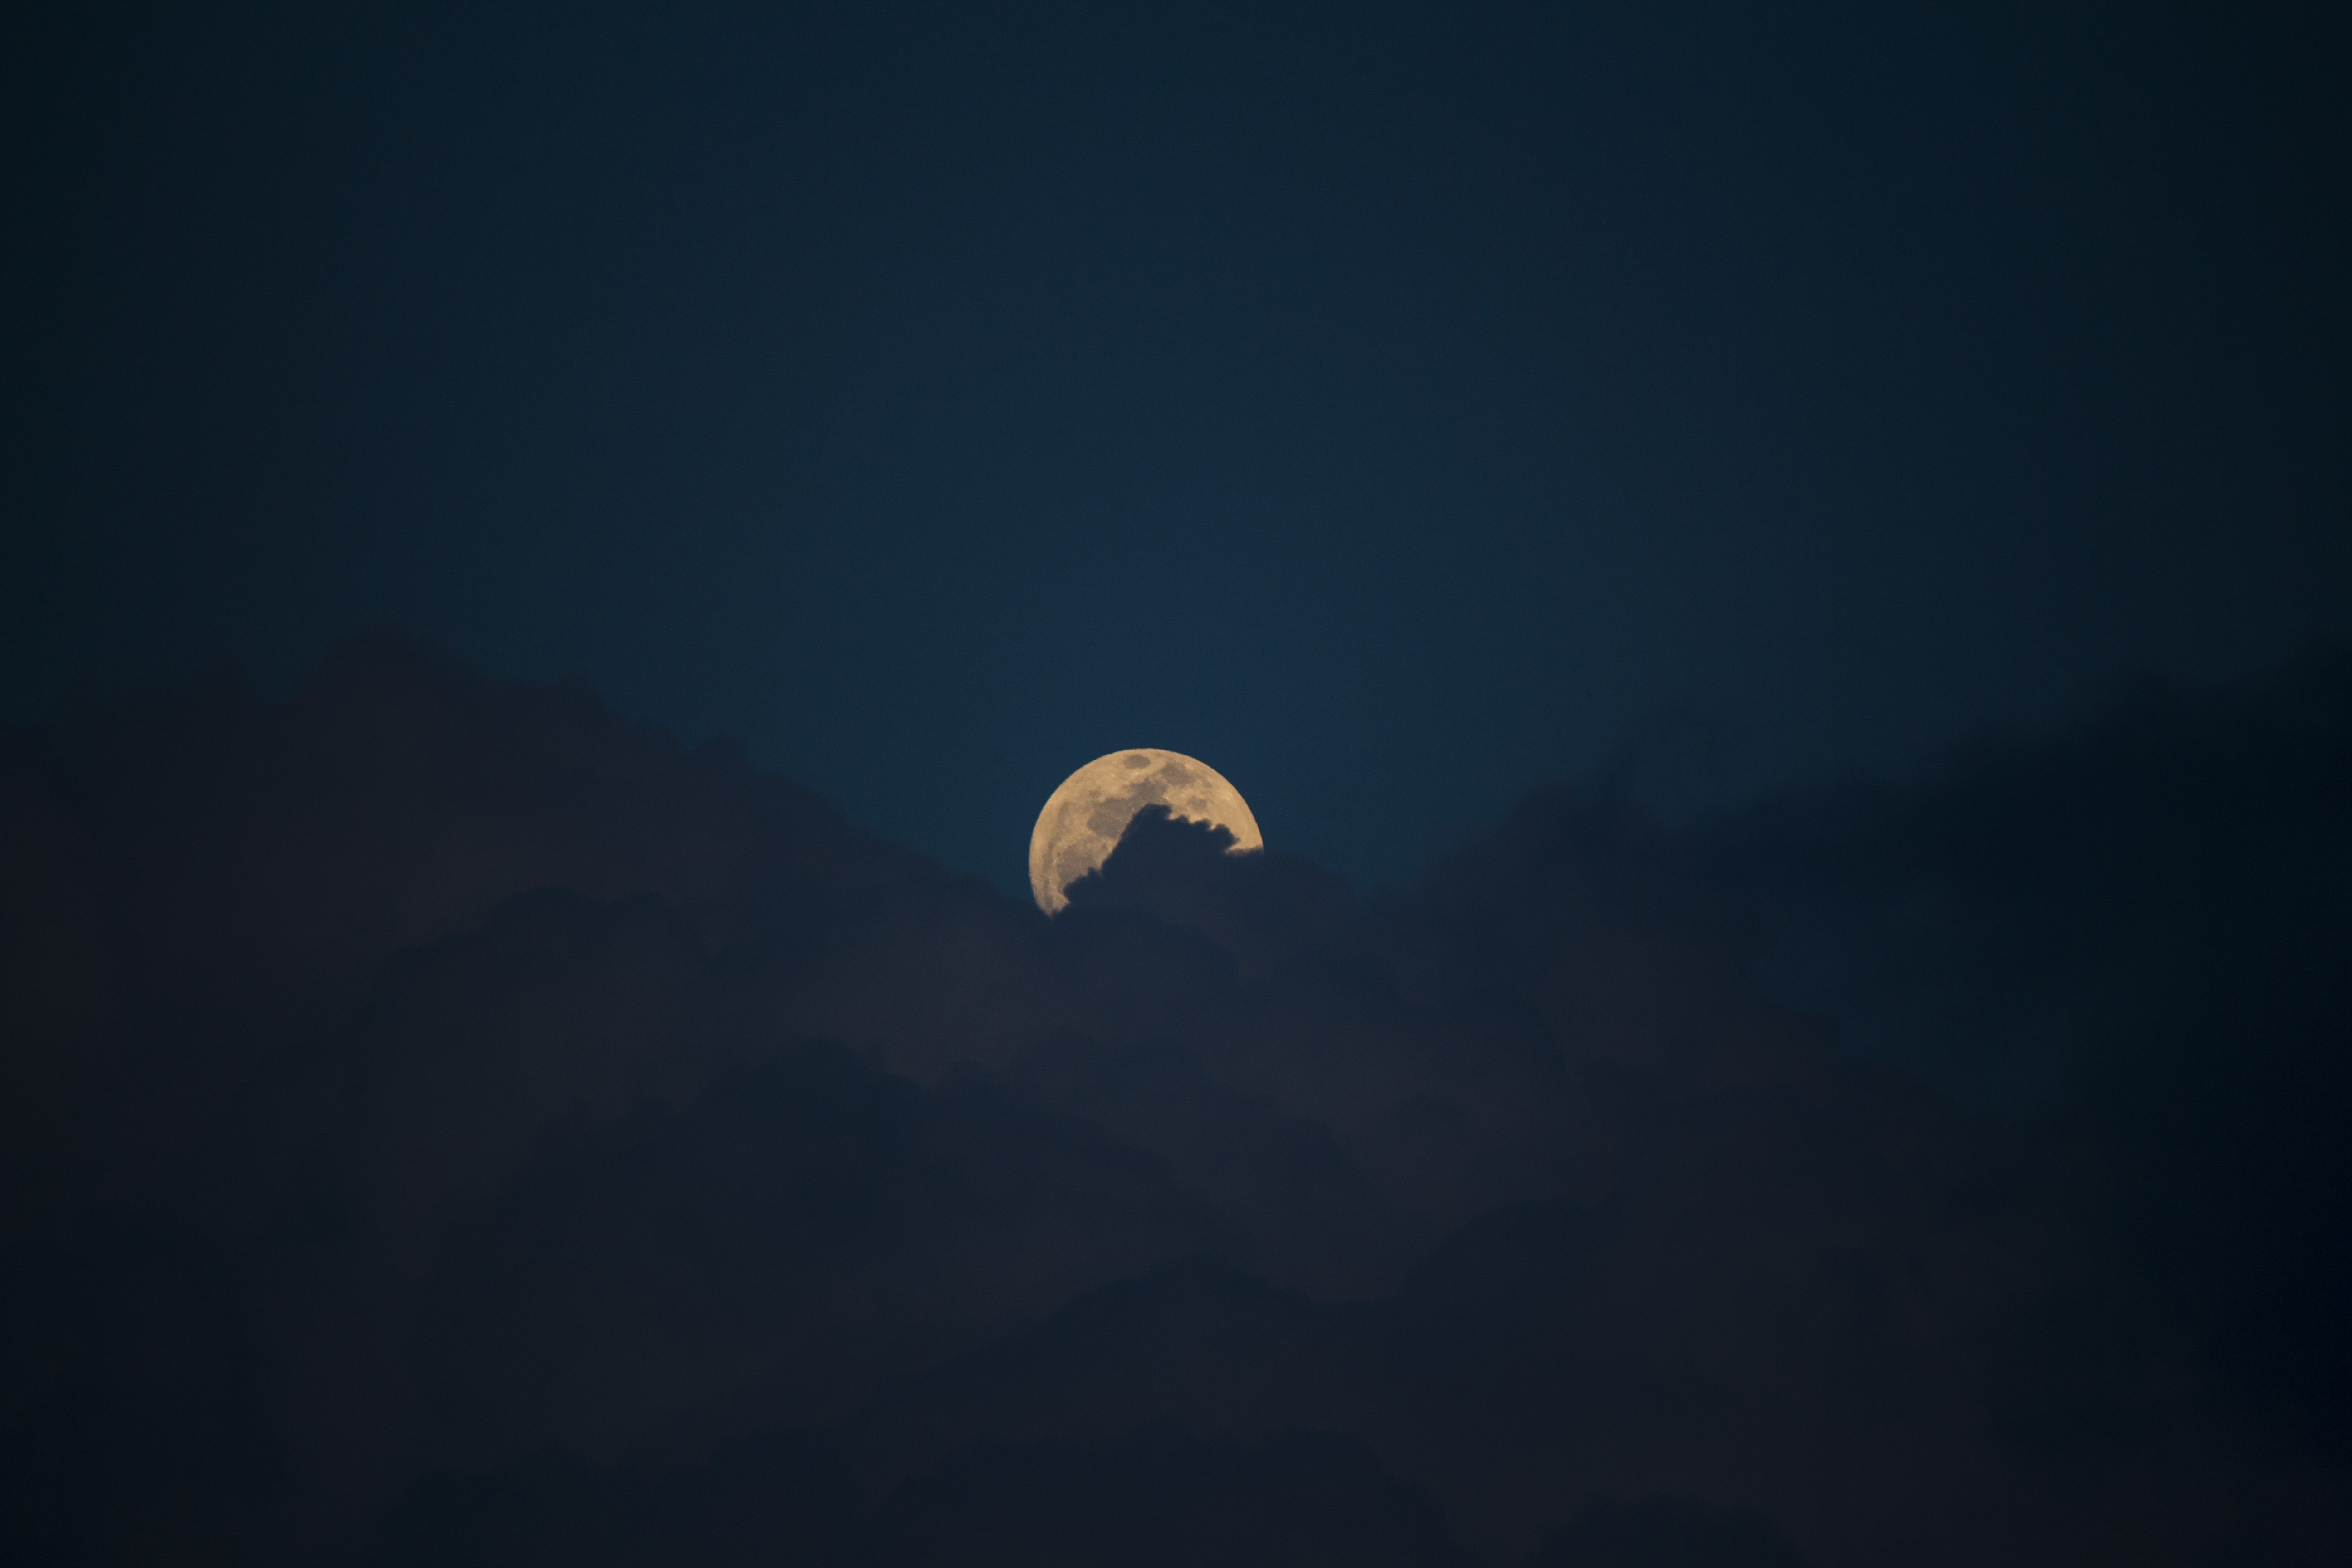
cloud, night, darkness, moon, full moon, moonlight, clouds, crescent, celestial event